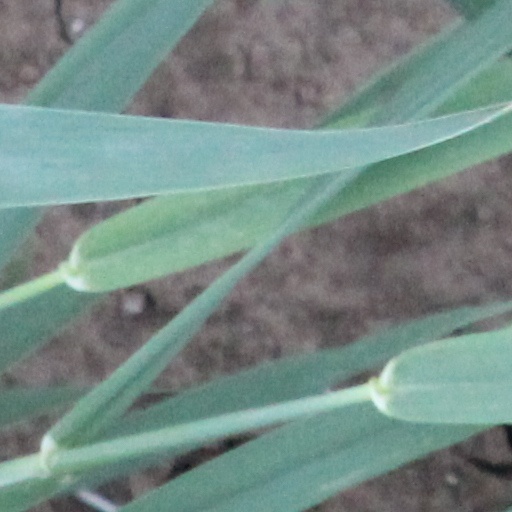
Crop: wheat